Betty Box

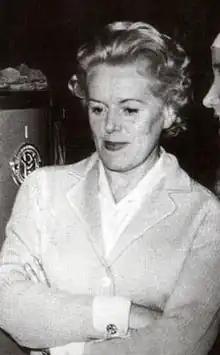
Box in 1959

Betty Evelyn Box (25 September 1915 – 15 January 1999) was a British film producer, usually credited as Betty E. Box.